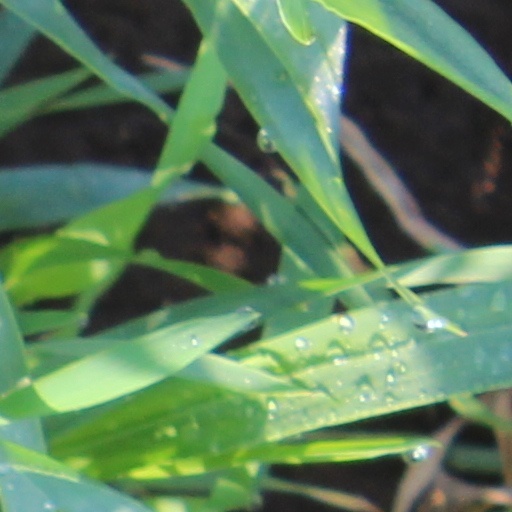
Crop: wheat